Lodge Road West Bromwich Town Hall tram stop

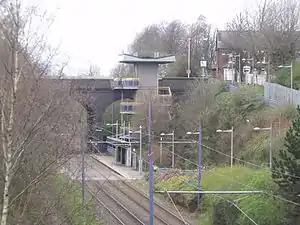

Lodge Road West Bromwich Town Hall tram stop is a tram stop at the western edge of West Bromwich town centre in the West Midlands, England. It was opened on 31 May 1999 and is situated on West Midlands Metro Line 1.